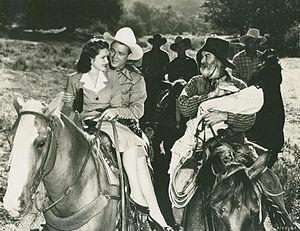
Ellis F. « Bud » Thackery — né le 31 janvier 1903 à Shawnee, mort le 15 juillet 1990 à Los Angeles — est un directeur de la photographie et technicien des effets visuels américain.